Posavski Venac

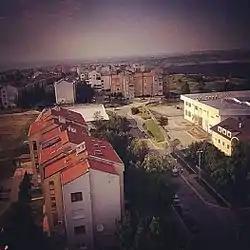
Sremčica, the largest suburban settlement in the municipality of Čukarica, and possible center of the future municipality of Posavski Venac

Posavski Venac (Serbian Cyrillic: Посавски венац) is a proposed municipality of the City of Belgrade, the capital of Serbia.